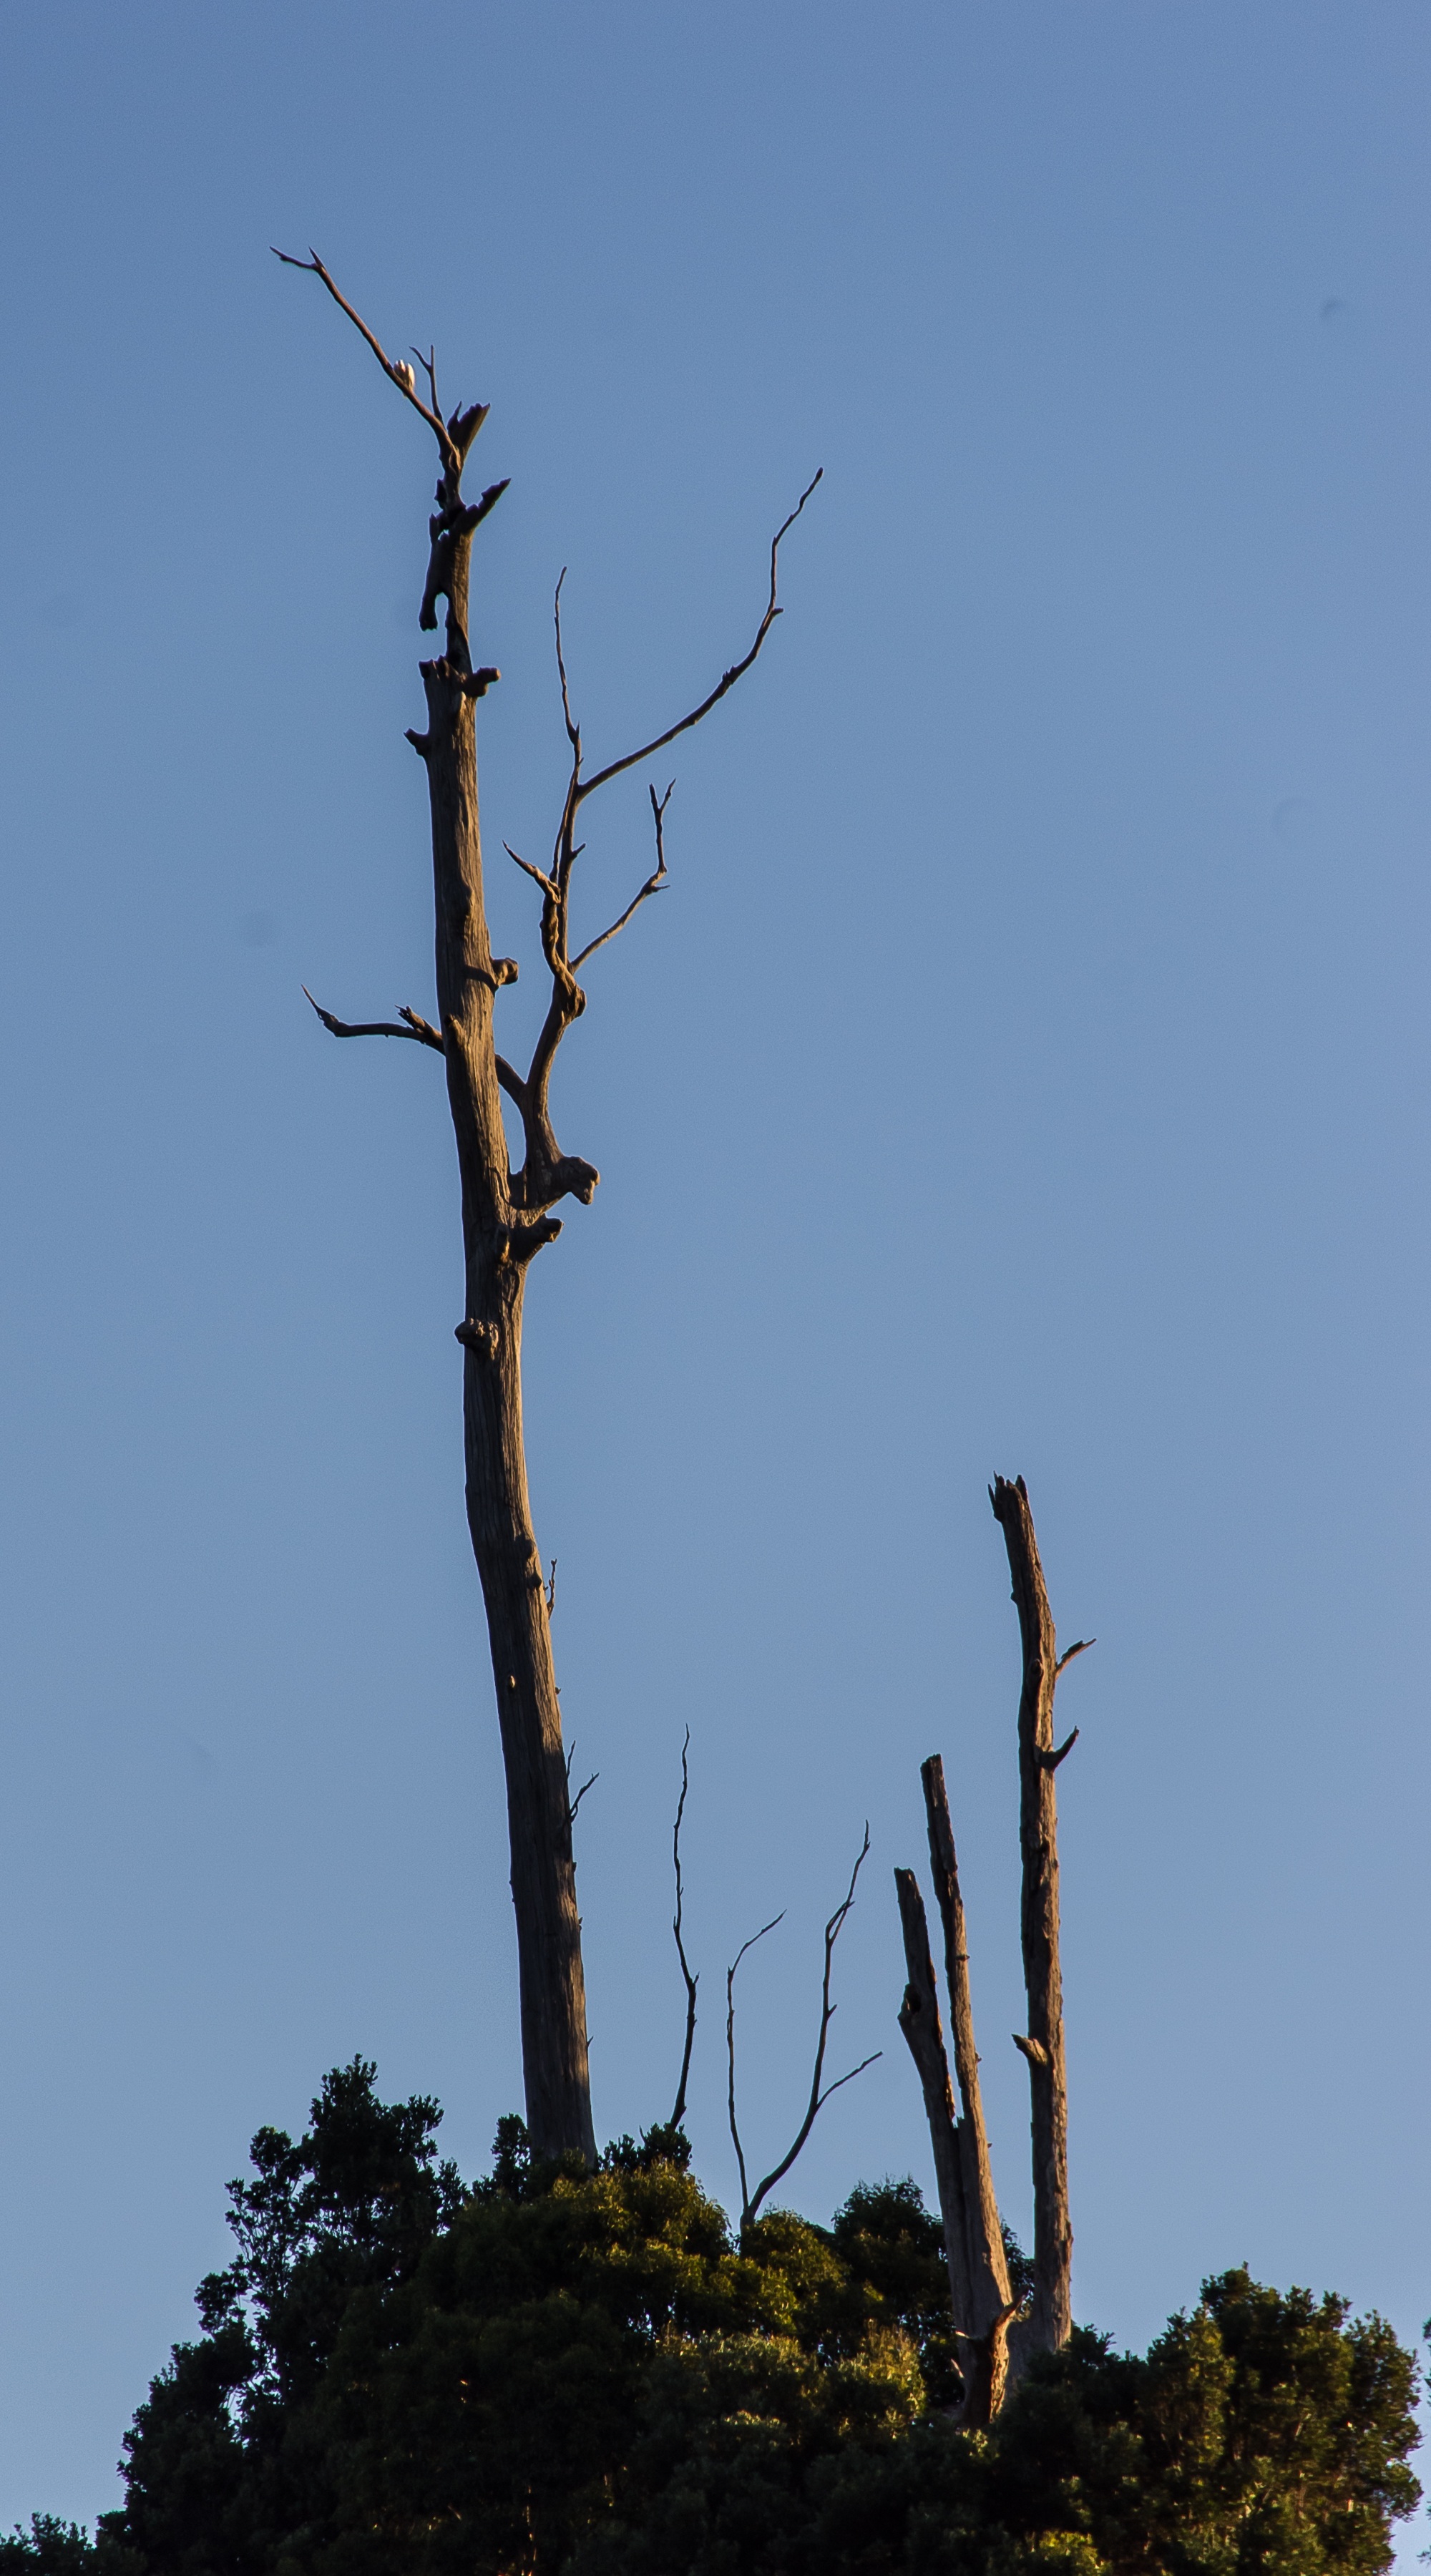
tree, nature, branch, silhouette, bird, plant, sky, flower, wind, trunk, dead, blue sky, trees, australia, eucalyptus, stark, gum tree, woody plant, outdoor structure